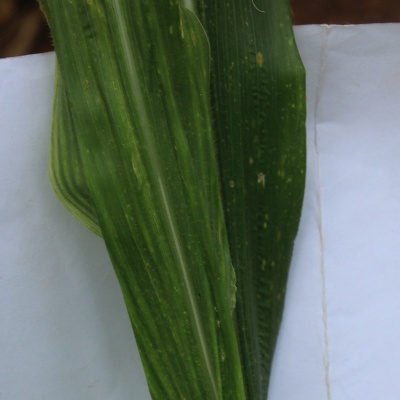
Crop: Maize
Condition: streak virus